Yonex

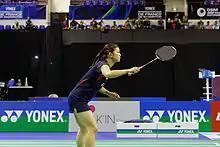
Yonex advertising banners at the 2013 badminton French Open

Finding a growing market, the Yonex Corporation (a wholly owned subsidiary) was established in Torrance, California, US in July 1983. In 1992 Yonex introduced the widebody badminton racket, the "Isometric 500", a racquet that was much less "tear drop"-shaped than previous ones. The more "square" head gave it a much larger striking surface, which provides a larger "sweet spot" to hit the shuttle. It led other manufacturers to follow suit in "square-head" or isometric designs.